Silvina Ocampo

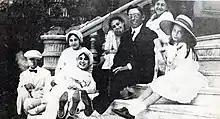
Ocampo sisters, circa 1908

Ocampo frequently collaborated with other writers. She wrote "Los que aman, odian" ("Those Who Love, Hate") with Bioy Casares in 1946, and with J. R. Wilcock she published the theatrical work "Los Traidores" in 1956. With Borges and Bioy Casares, Ocampo co-authored the celebrated "Antología de la literatura fantástica" in 1940, and also the "Antología poética Argentina" in 1941.